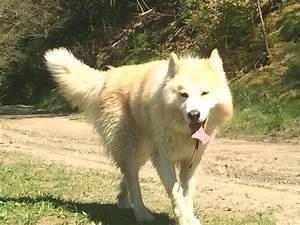
dog